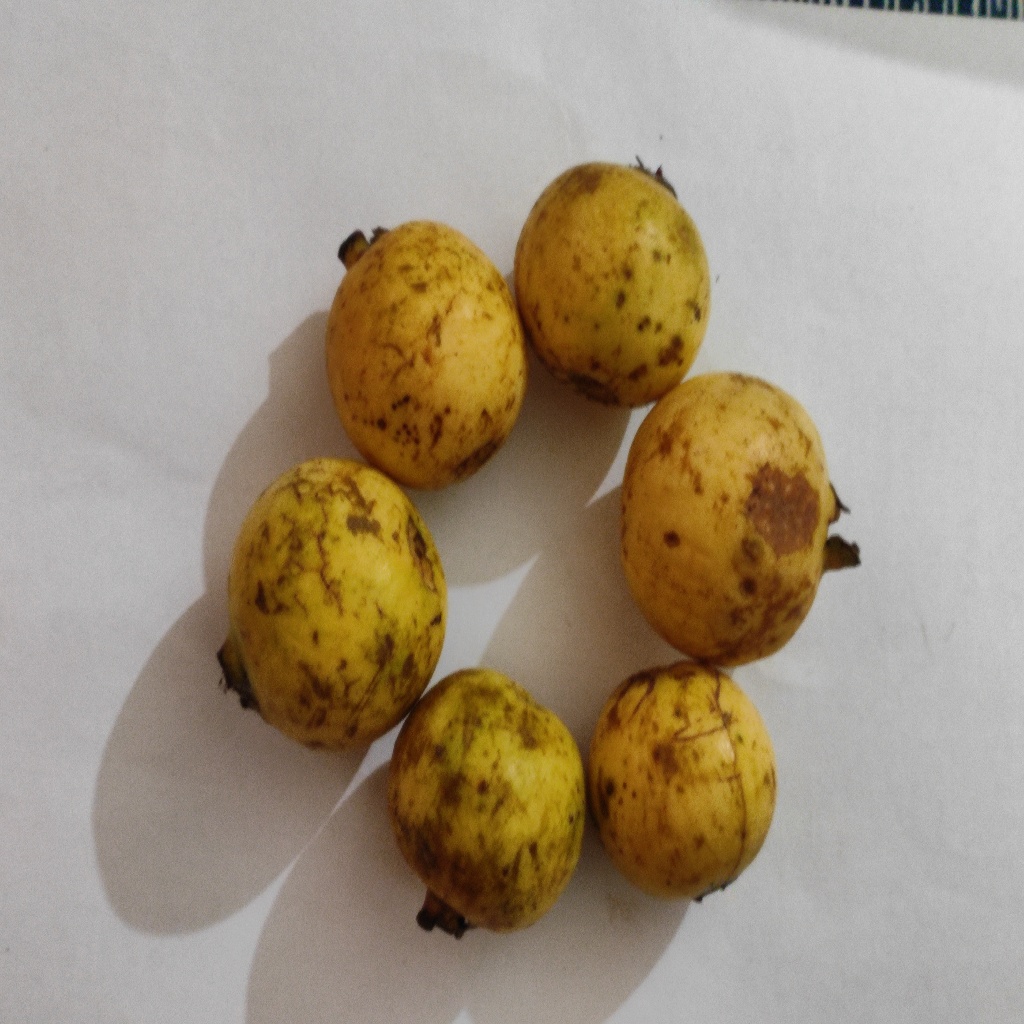
Crop: guava
Quality class: Class_B